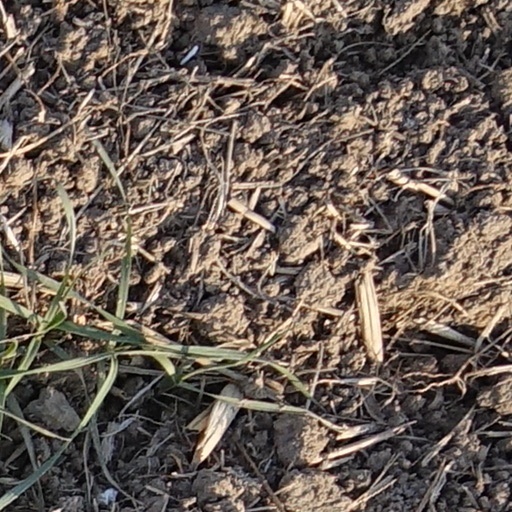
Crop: wheat